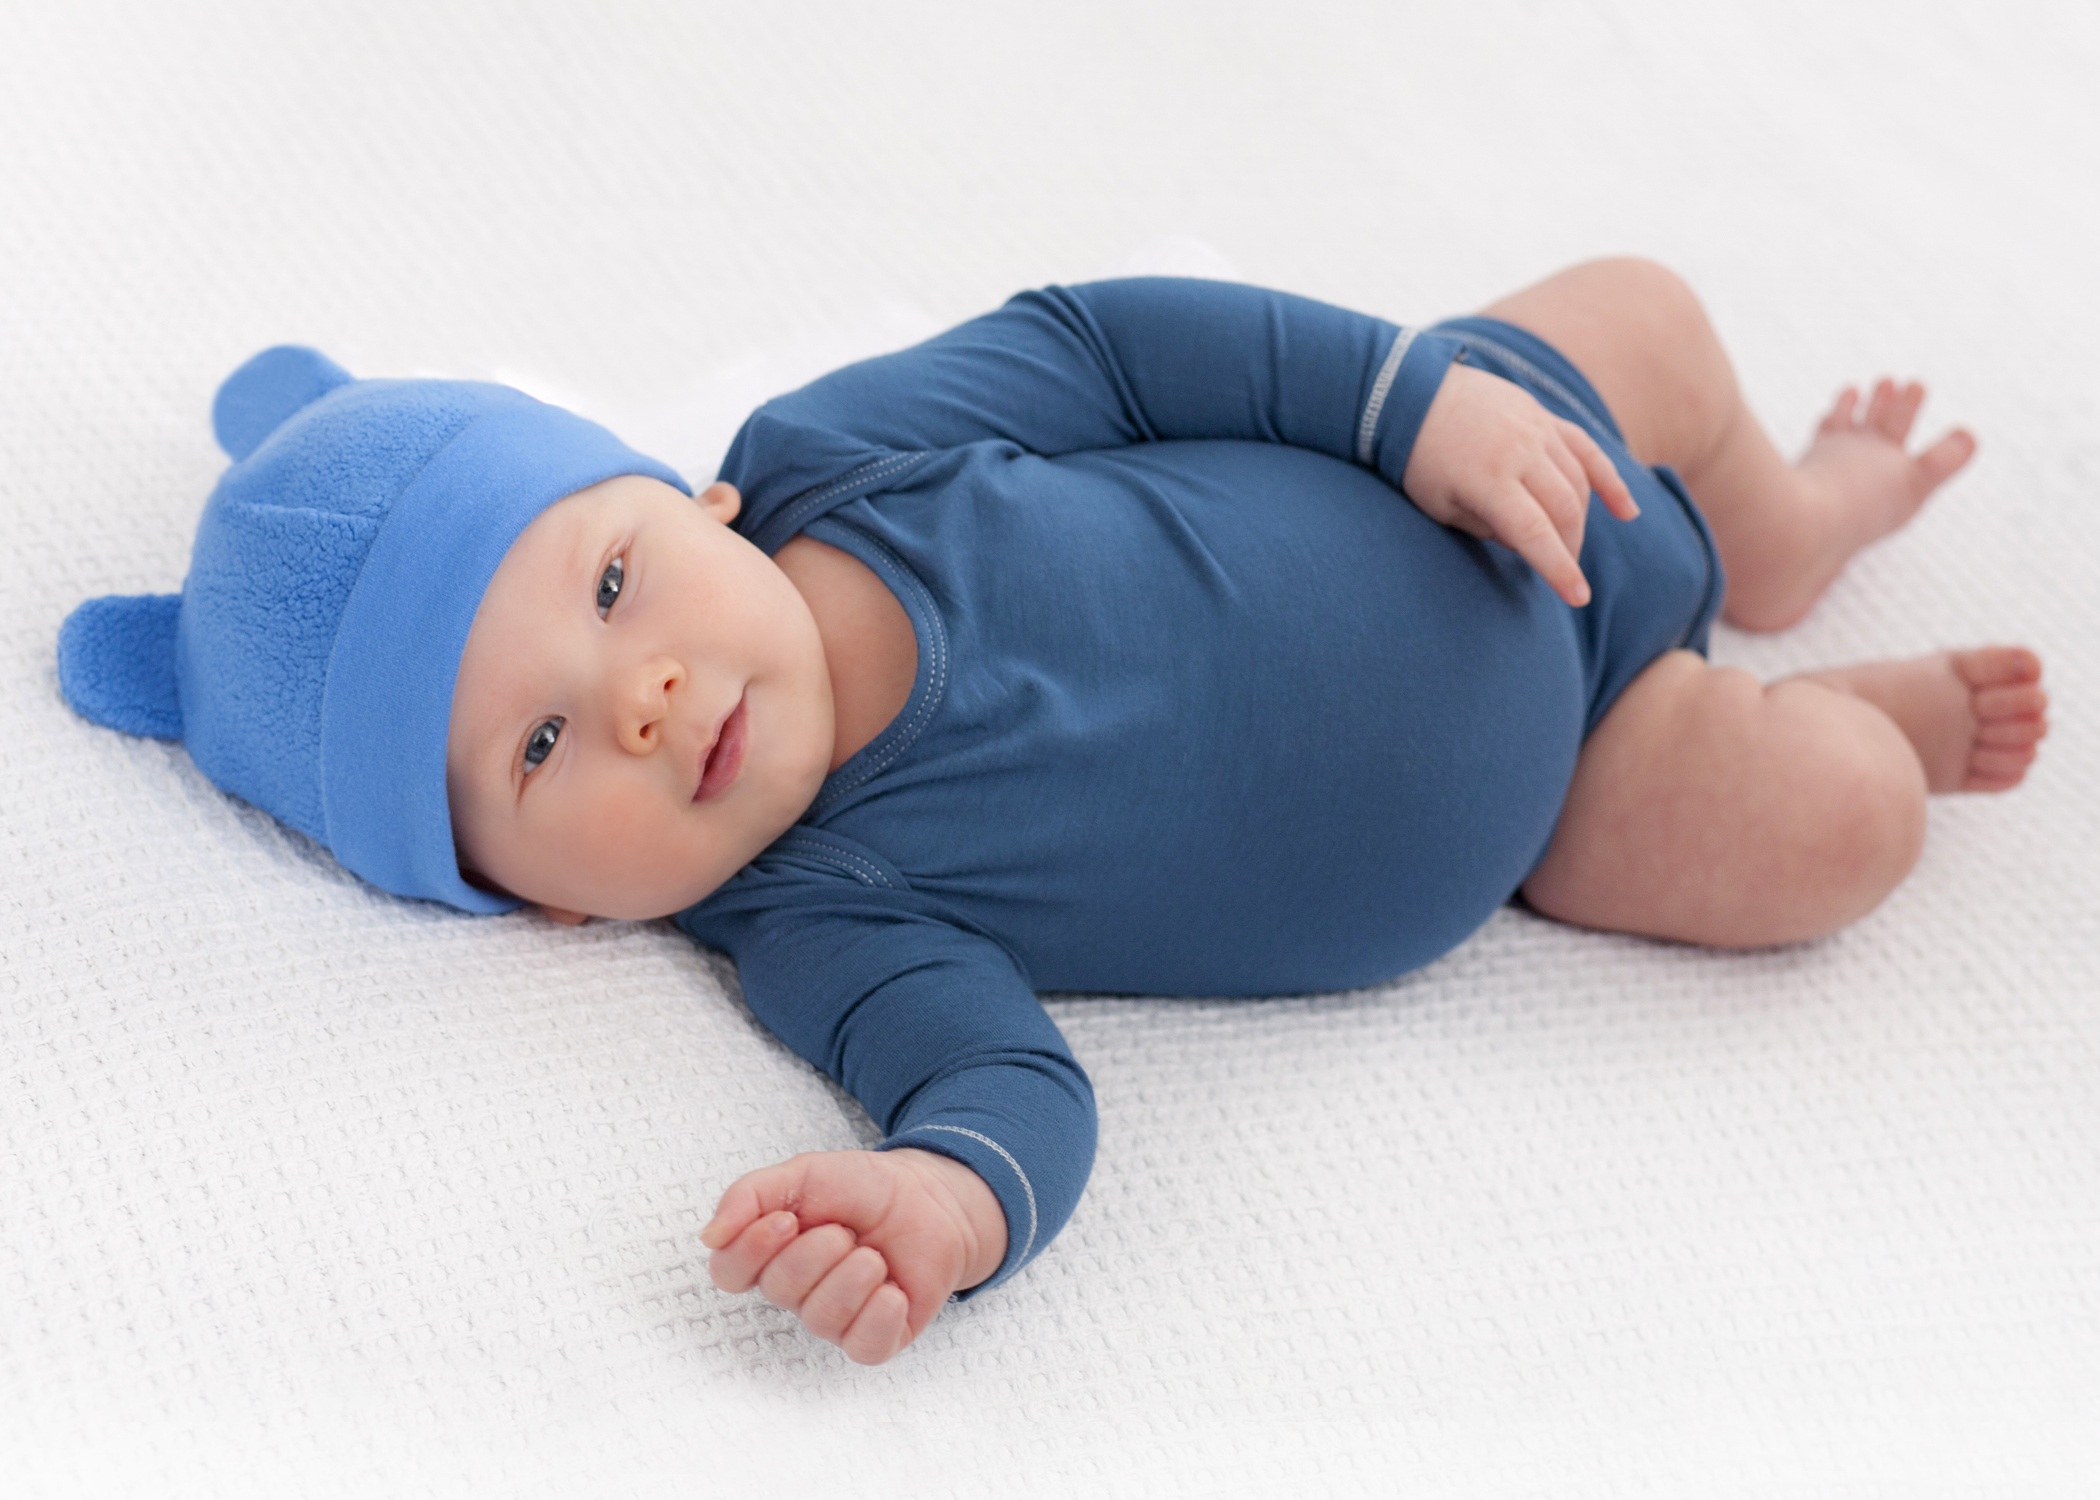
hand, play, boy, child, blue, toy, baby, product, sleep, infant, newborn, toddler, skin, stuffed toy, human positions